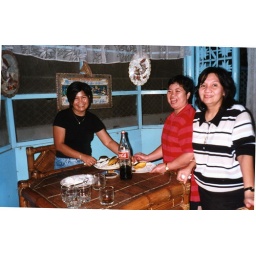
beach house in Mamburao